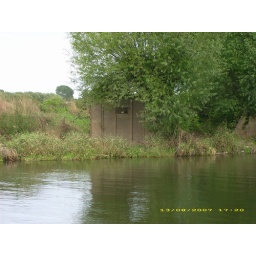
Covering a road bridge over the river Avon. Grid Ref: SO 922 424